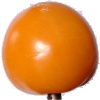
Label: yellow_tomato